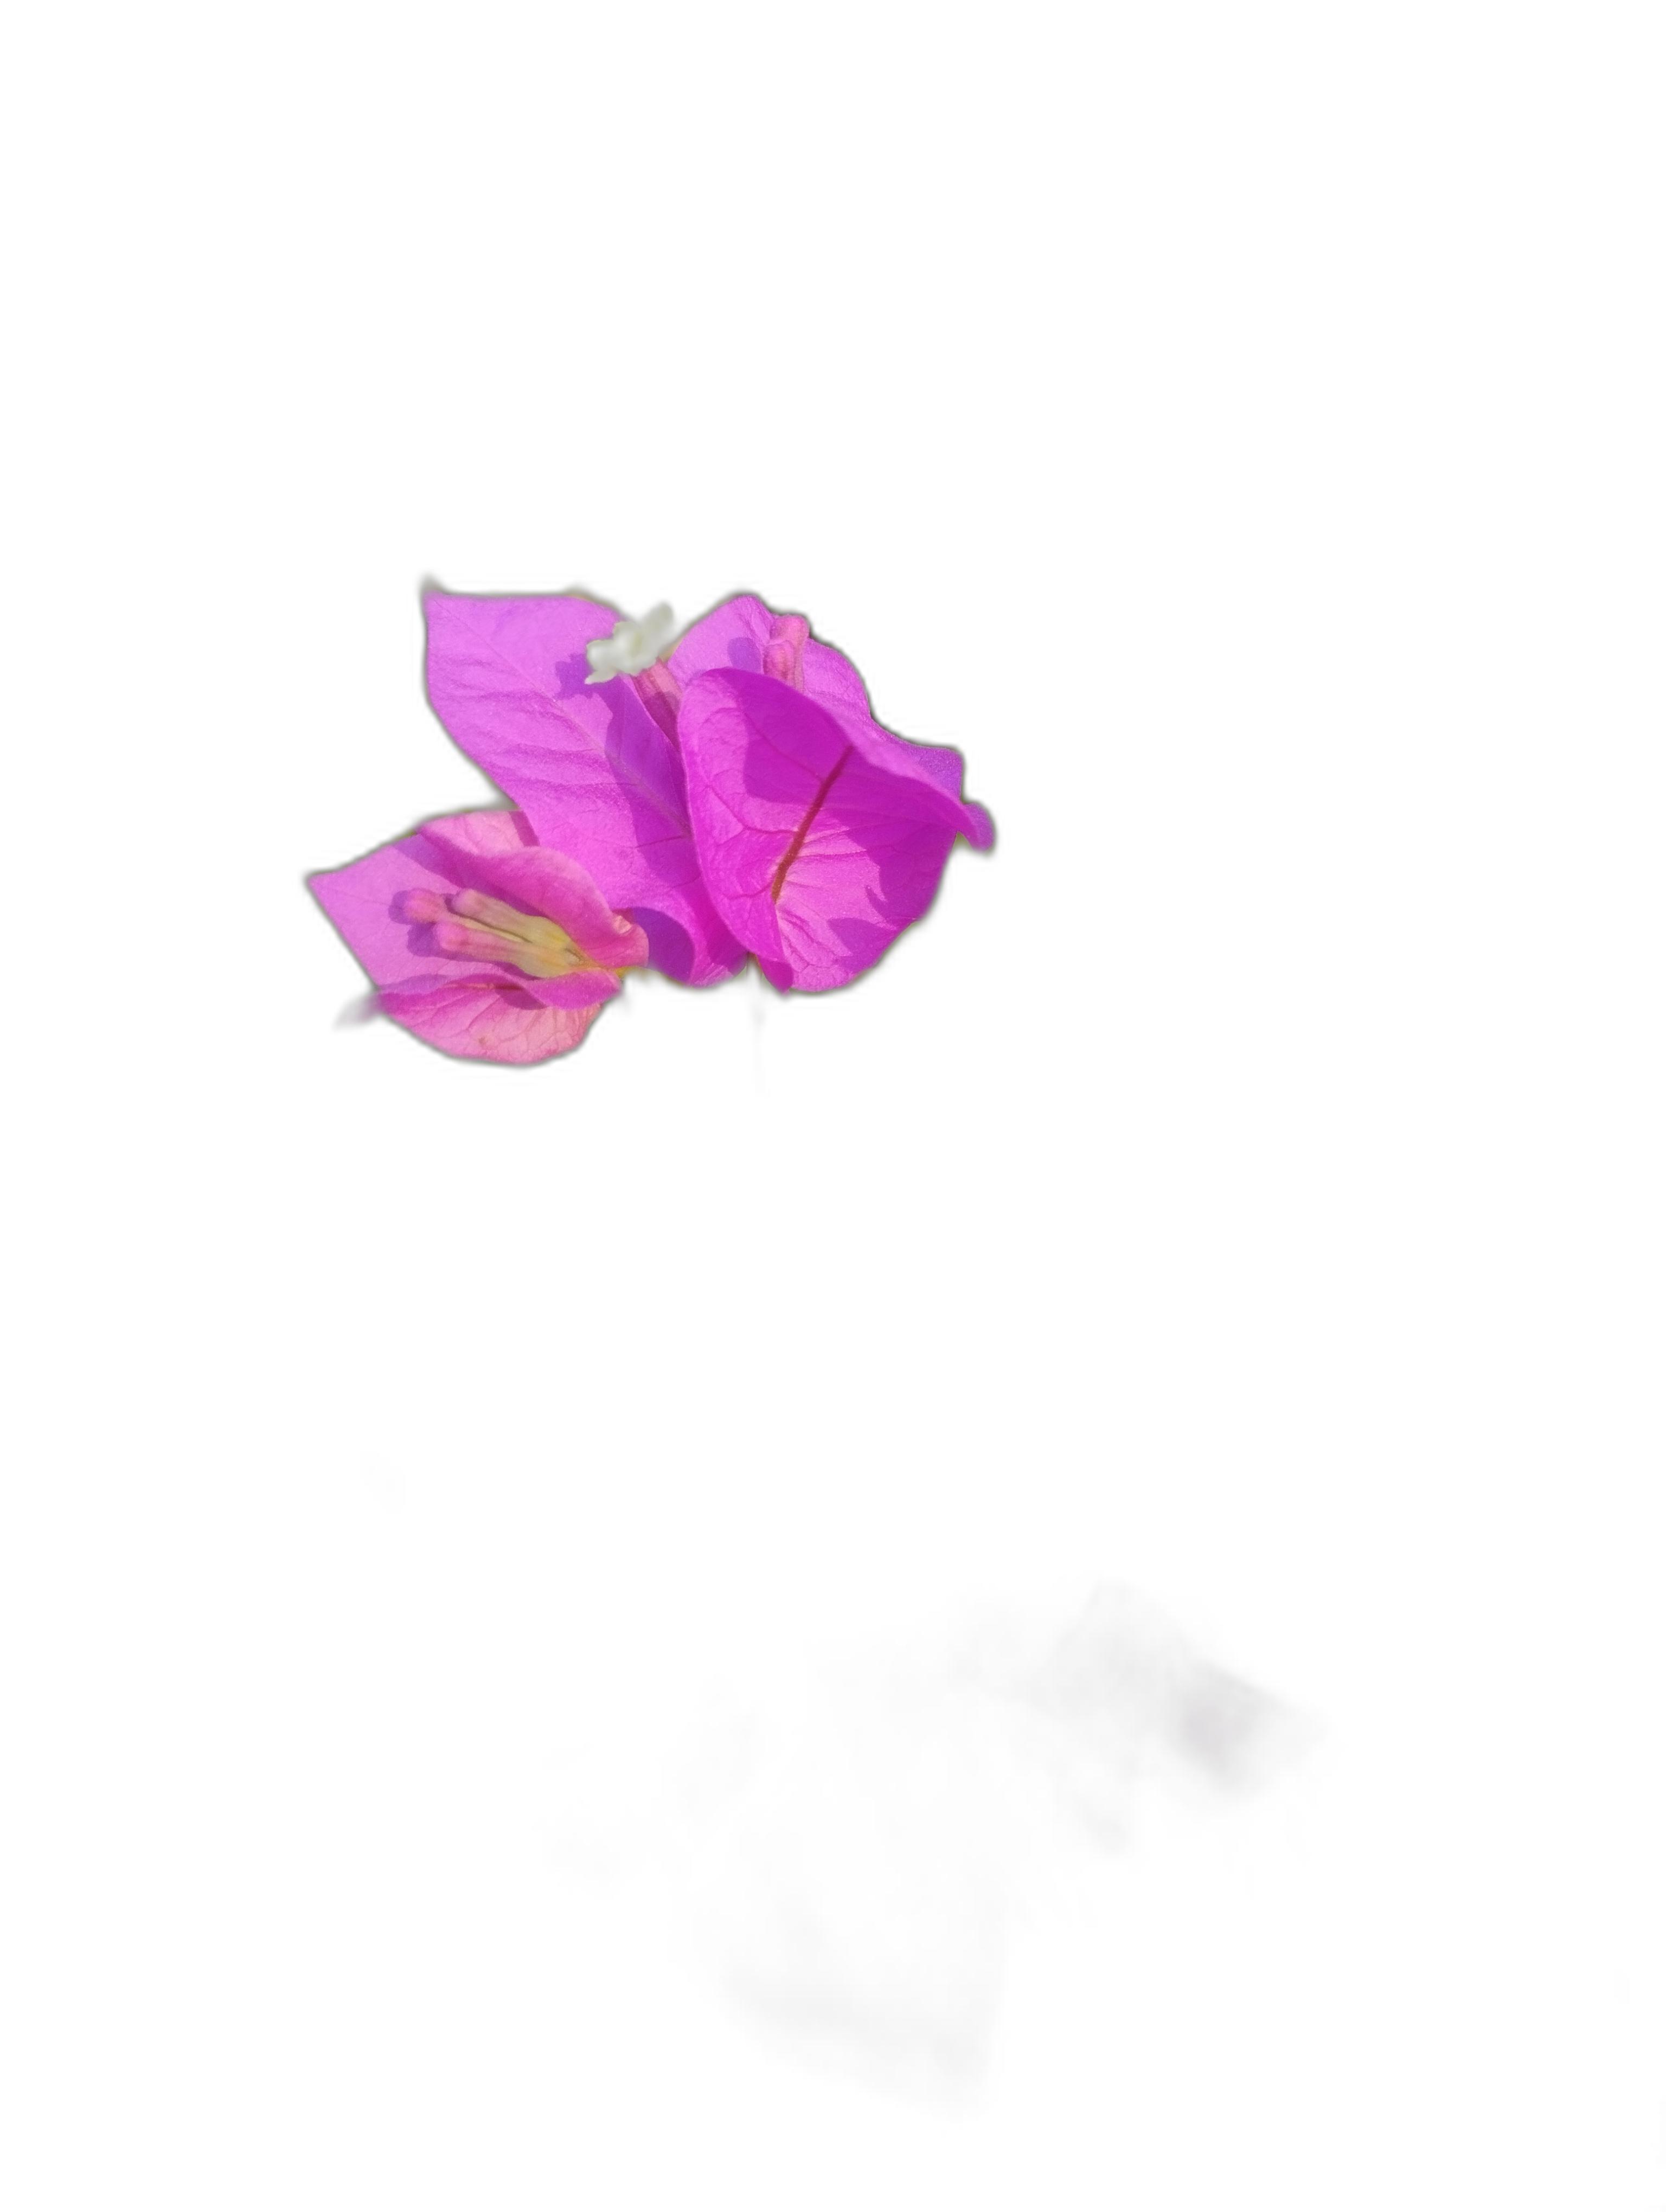
Label: Bougainvillea